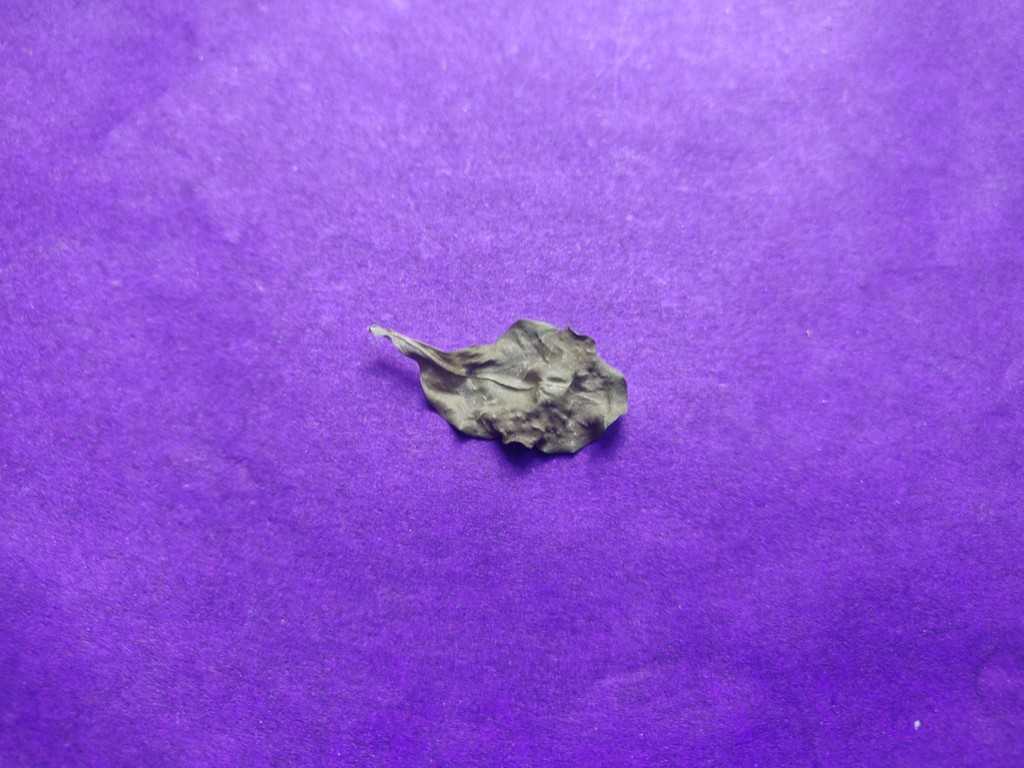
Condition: Dried
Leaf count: single
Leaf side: unknown